Santurce, San Juan, Puerto Rico

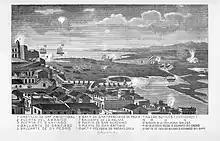
Battle of San Juan (1797)

The history of the settlement of Santurce is closely linked to that of Old San Juan due to its location as the closest entry point from the Islet of San Juan to the Puerto Rican mainland and for its location between the San Juan Bay and the Atlantic coast. San Antonio Bridge, the first bridge connecting the islet to the main island was built across Condado Lagoon in the 1560s, during a period of infrastructural and military development of San Juan that also saw the edification of its city walls. Fortín San Antonio was also built during this time in order to defend the city from both northeast foreign invaders and land-based indigenous attacks.